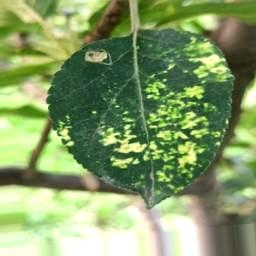
Label: Apple_Mosaic